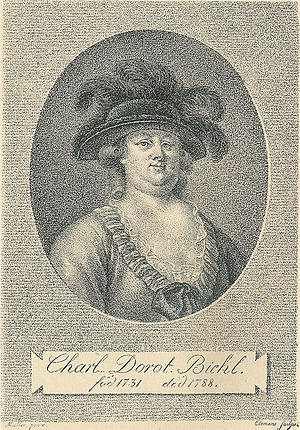
Charlotta Dorothea Biehl
Charlotta Dorothea Biehl var dansk forfatter og oversætter.